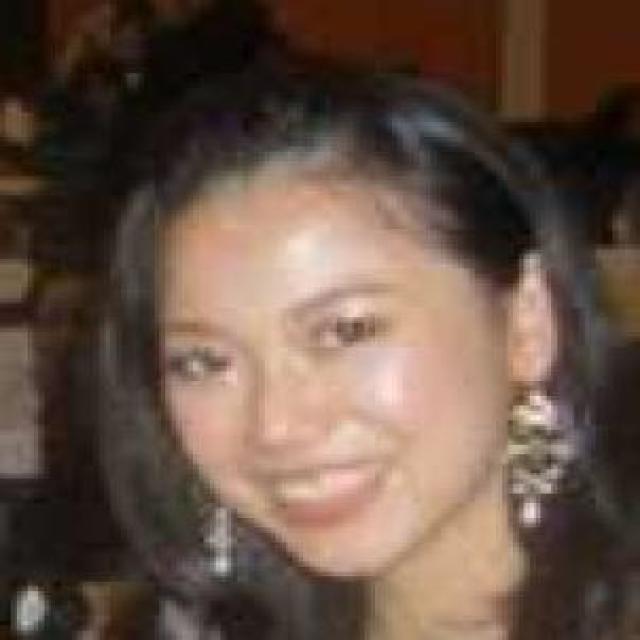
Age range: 21-44